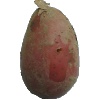
Label: red_potato